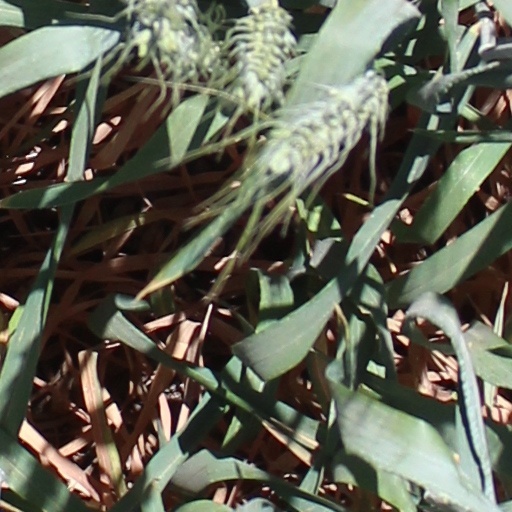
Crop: wheat